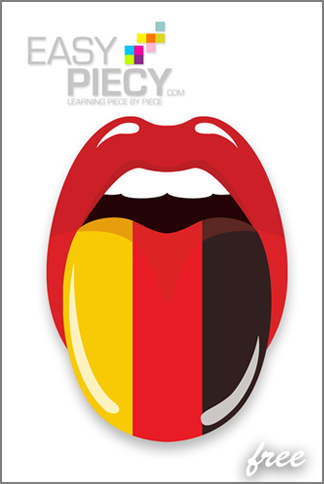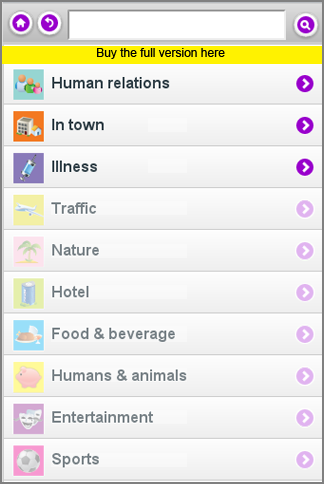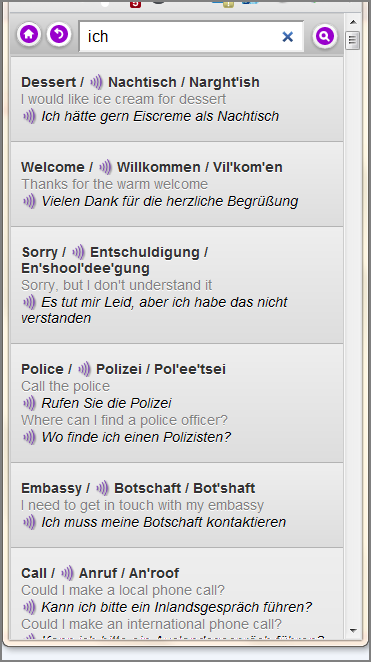
EasyPiecy German Free
Category: Appstore for Android
Traveling to Germany? Try the EasyPiecy German app. EasyPiecy German contains words and phrases you'll need when traveling to a German-speaking country.Browse 15 various categories including special sections for business travel, golf holidays, ski holidays, camping, and backpacking. Read and listen to 1,700 German words, phrases, and sentences.
Features: Read and listen to 1,700 German words, phrases, and sentences | Browse 15 various categories | Learn German anytime, anywhere